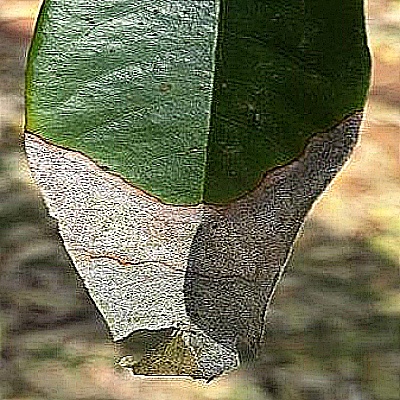
Label: Leaf_Blight